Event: Nepal Earthquake
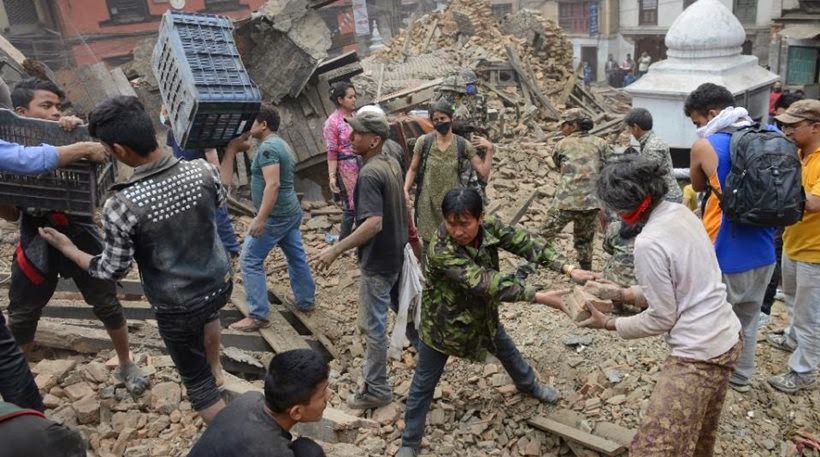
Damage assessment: damage